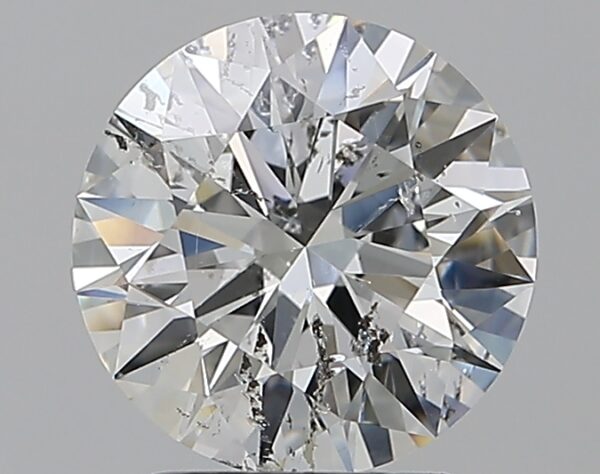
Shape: round
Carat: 2.01
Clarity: SI2
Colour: I
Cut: EX
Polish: EX
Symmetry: EX
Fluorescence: F
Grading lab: GIA
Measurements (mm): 8.12 x 8.15 x 4.98